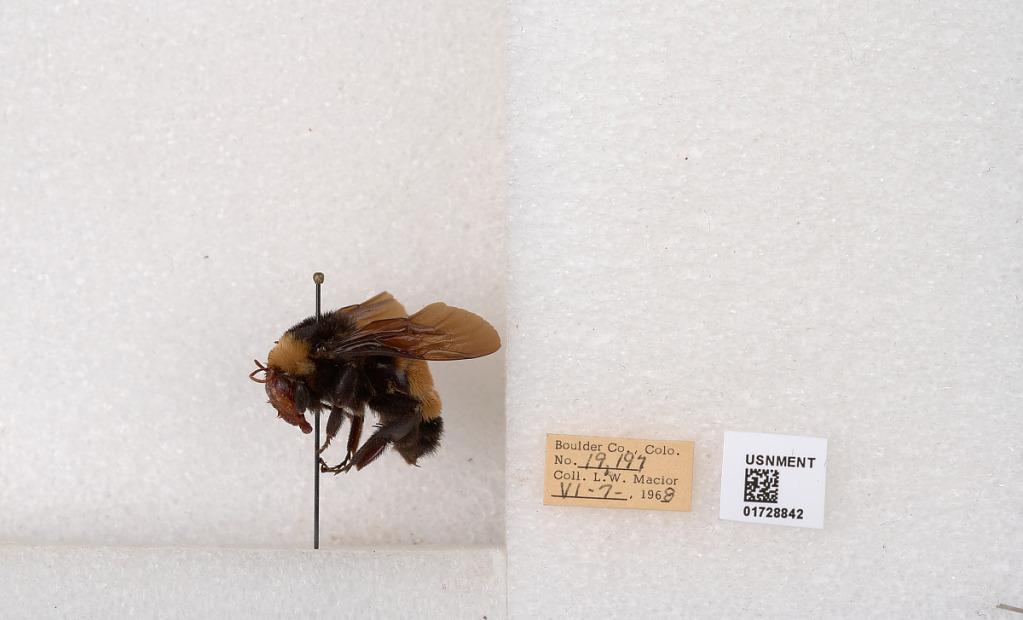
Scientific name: Bombus (Bombus) nevadensis auricormus
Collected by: L. Macior
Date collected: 1968-6-7
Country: United States
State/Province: Colorado
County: Boulder
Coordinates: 40.0925, -105.358